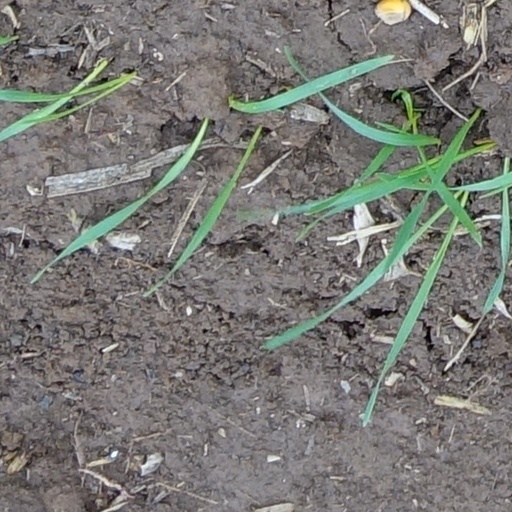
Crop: wheat